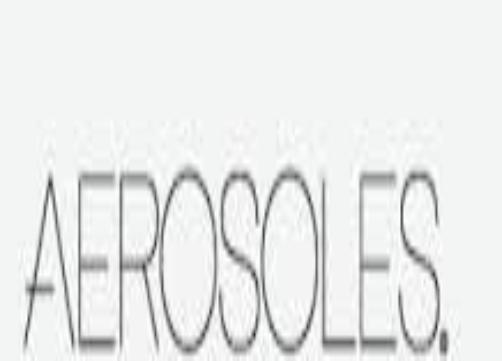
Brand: Aerosoles
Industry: Clothes